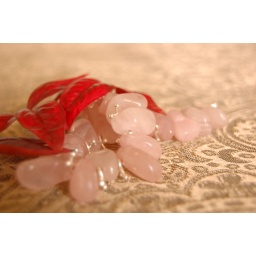
Inside, over cast daylight, bracelet place on table with a bohemian table cloth. outdoor red leaves placed on top of bracelet.